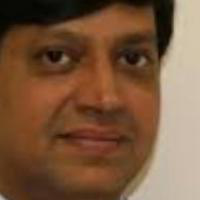
Age group: age 31-40